The Prodigal Wife

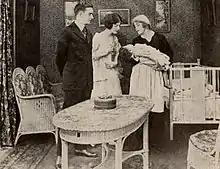
Still with Harris Gordon, Lucy Cotton, and Mary Boland

The Prodigal Wife is a lost 1918 American silent drama film directed by Frank Reicher and starring Mary Boland. It is based on a short story by Edith Barnard Delano that appeared in "Harper's Magazine".